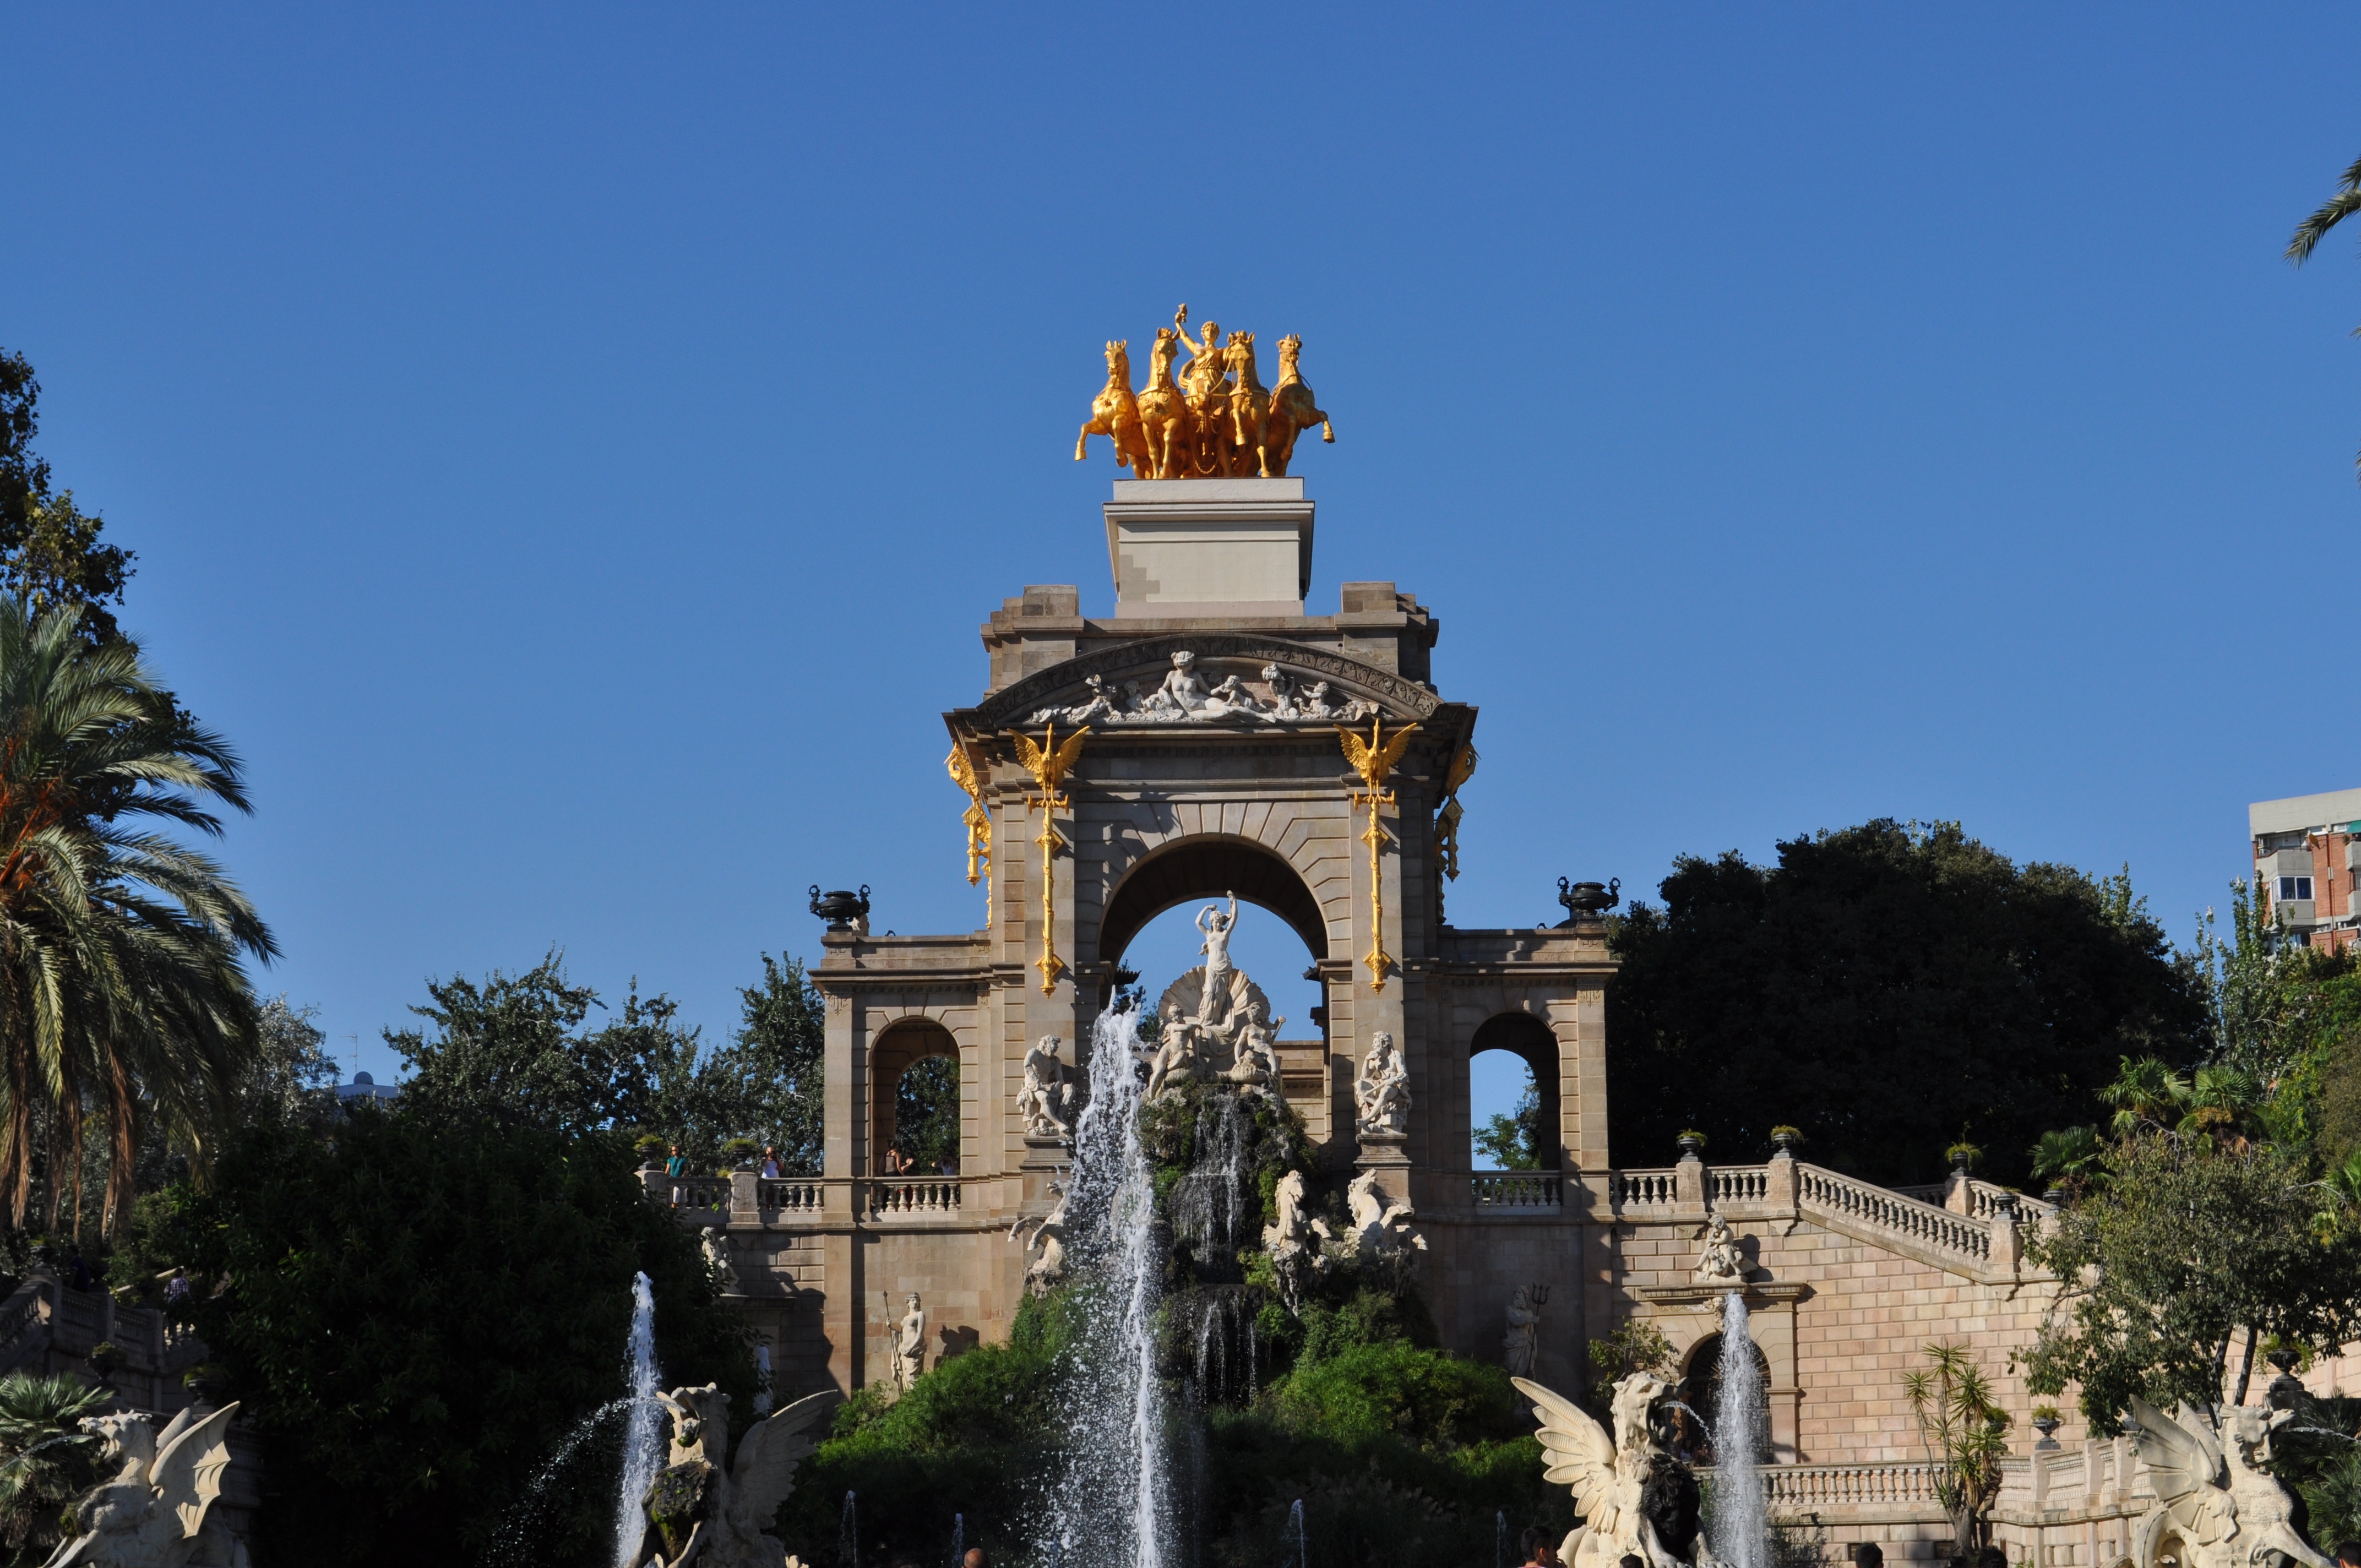
tree, sky, building, palace, city, monument, arch, plaza, park, facade, tourism, barcelona, tourist attraction, citadel, historic site, ancient history, outdoor structure